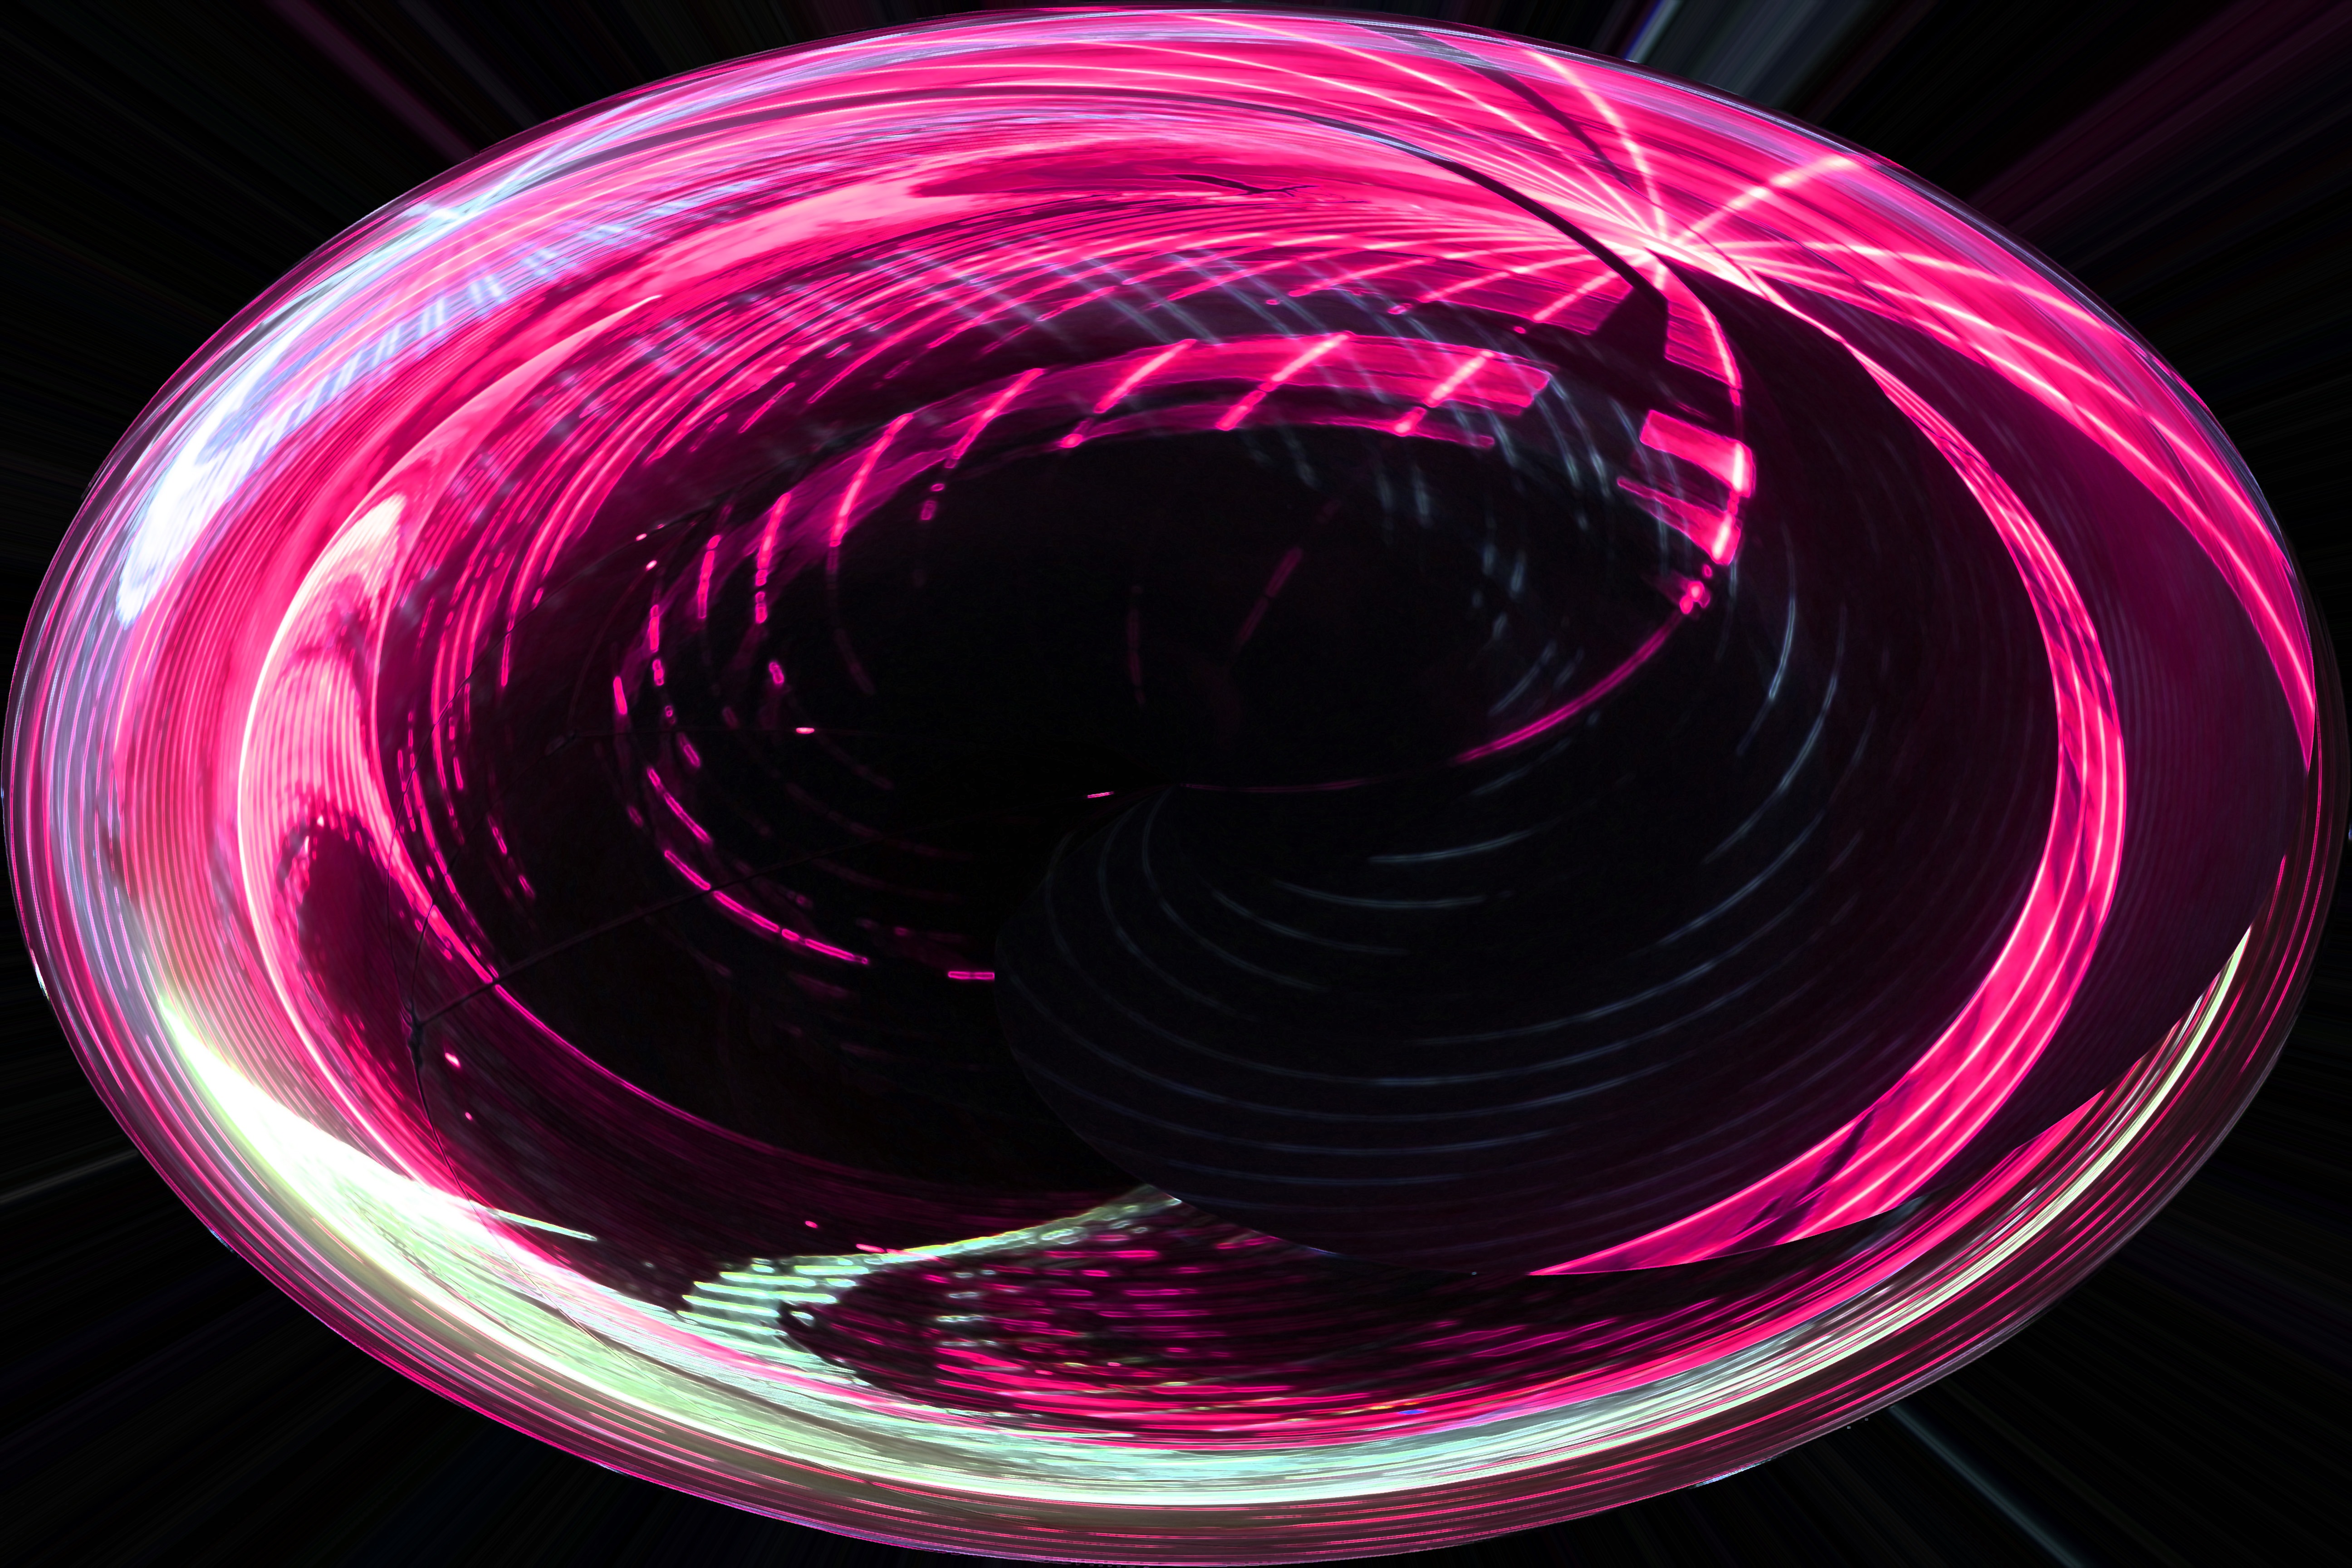
light, spiral, petal, line, reflection, red, color, pink, lighting, modern, circle, neon, district, lights, violet, sphere, magenta, shape, macro photography, modern art, vortex, fractal art